Cathedral of San Fernando (San Antonio)

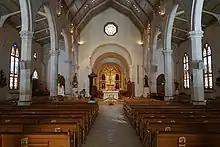
Cathedral interior in 2017

In 2011, Archbishop Gustavo García-Siller broke from the design envisioned for the cathedral restoration and reversed some prior alterations of Vosko's design which had been controversial, unveiling a new altar permanently affixed to the floor and within the sanctuary; a new traditional bishop's chair or cathedra; relocating the baptismal font from the back of the church back to the front next to the lectern; and installing a new railing behind the altar to section off the sanctuary to prevent people visiting the retablo from straying onto the altar. Donations from parishioners and outside donors in the amount of $150,000 funded the 2011 project.